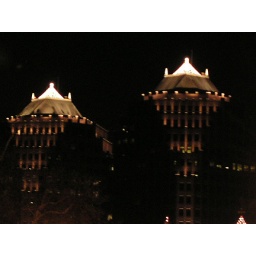
These twin towers on on an office building close to theCountry Club Plaza in Kansas City.Taken with olympus available light